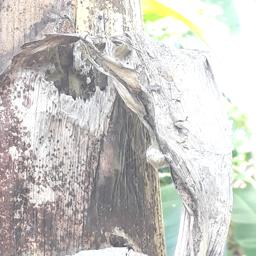
Label: PSEUDOSTEM WEEVIL